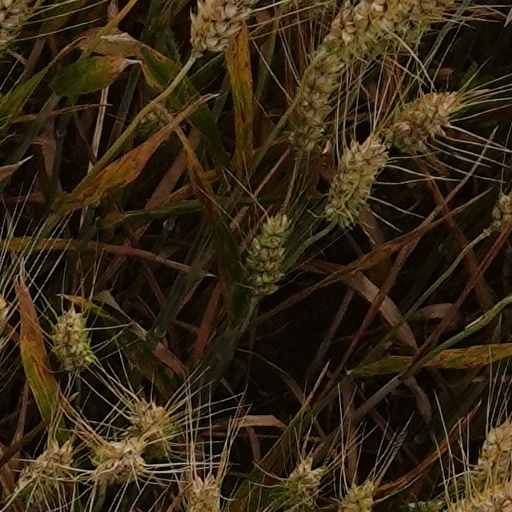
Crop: wheat